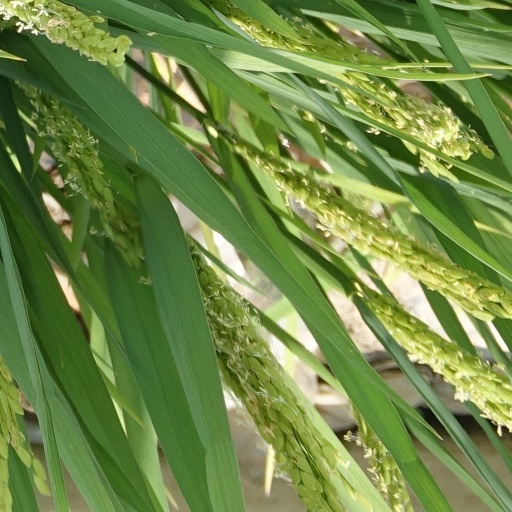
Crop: rice